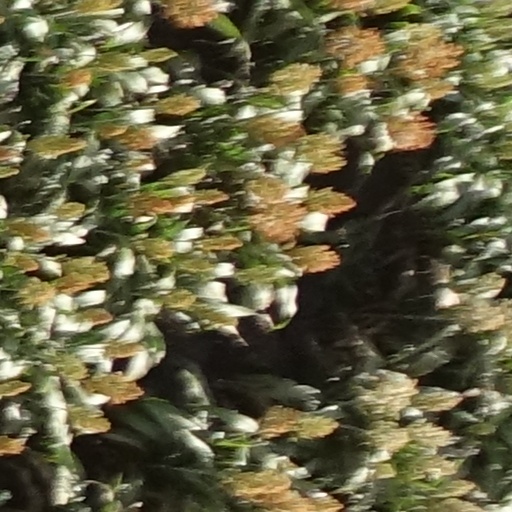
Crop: sorghum